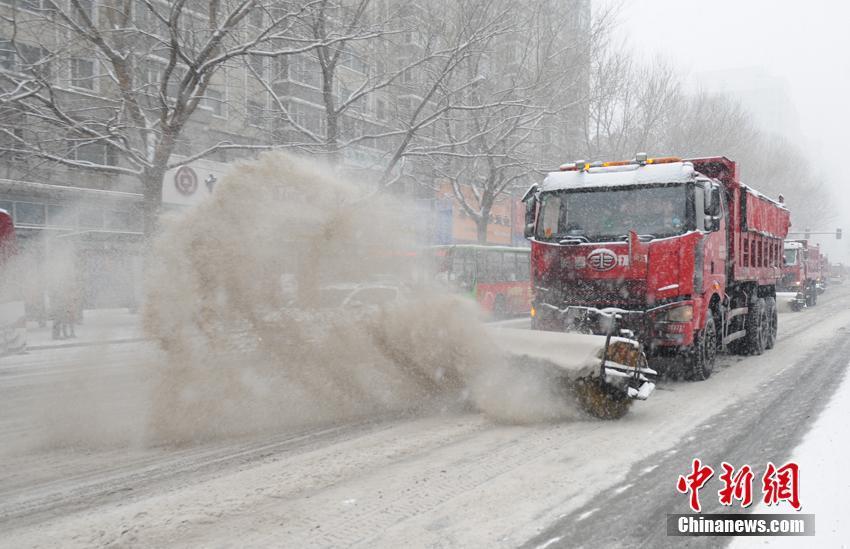
Weather: snow or frosty